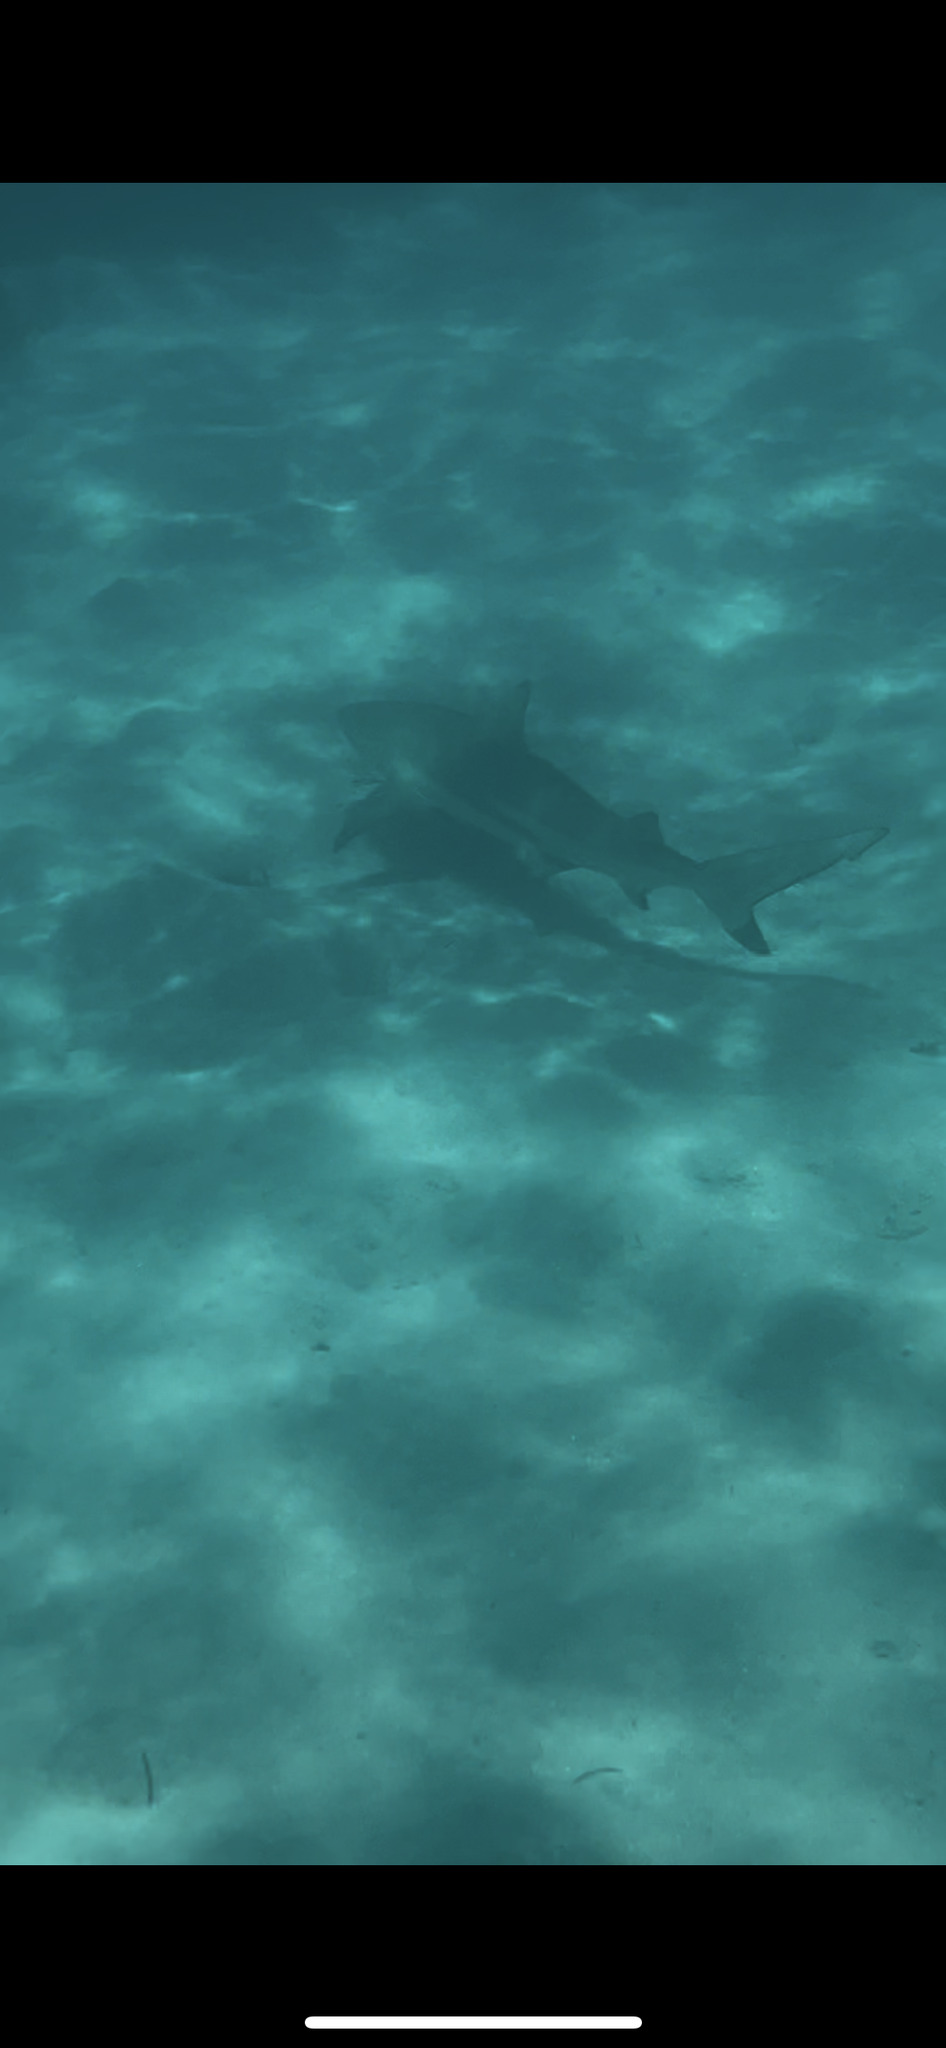
Carcharhinus melanopterus (Blacktip Reef Shark)